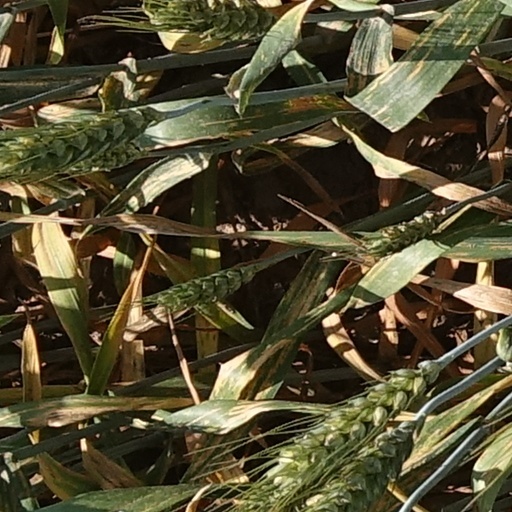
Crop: wheat